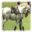
Label: horse